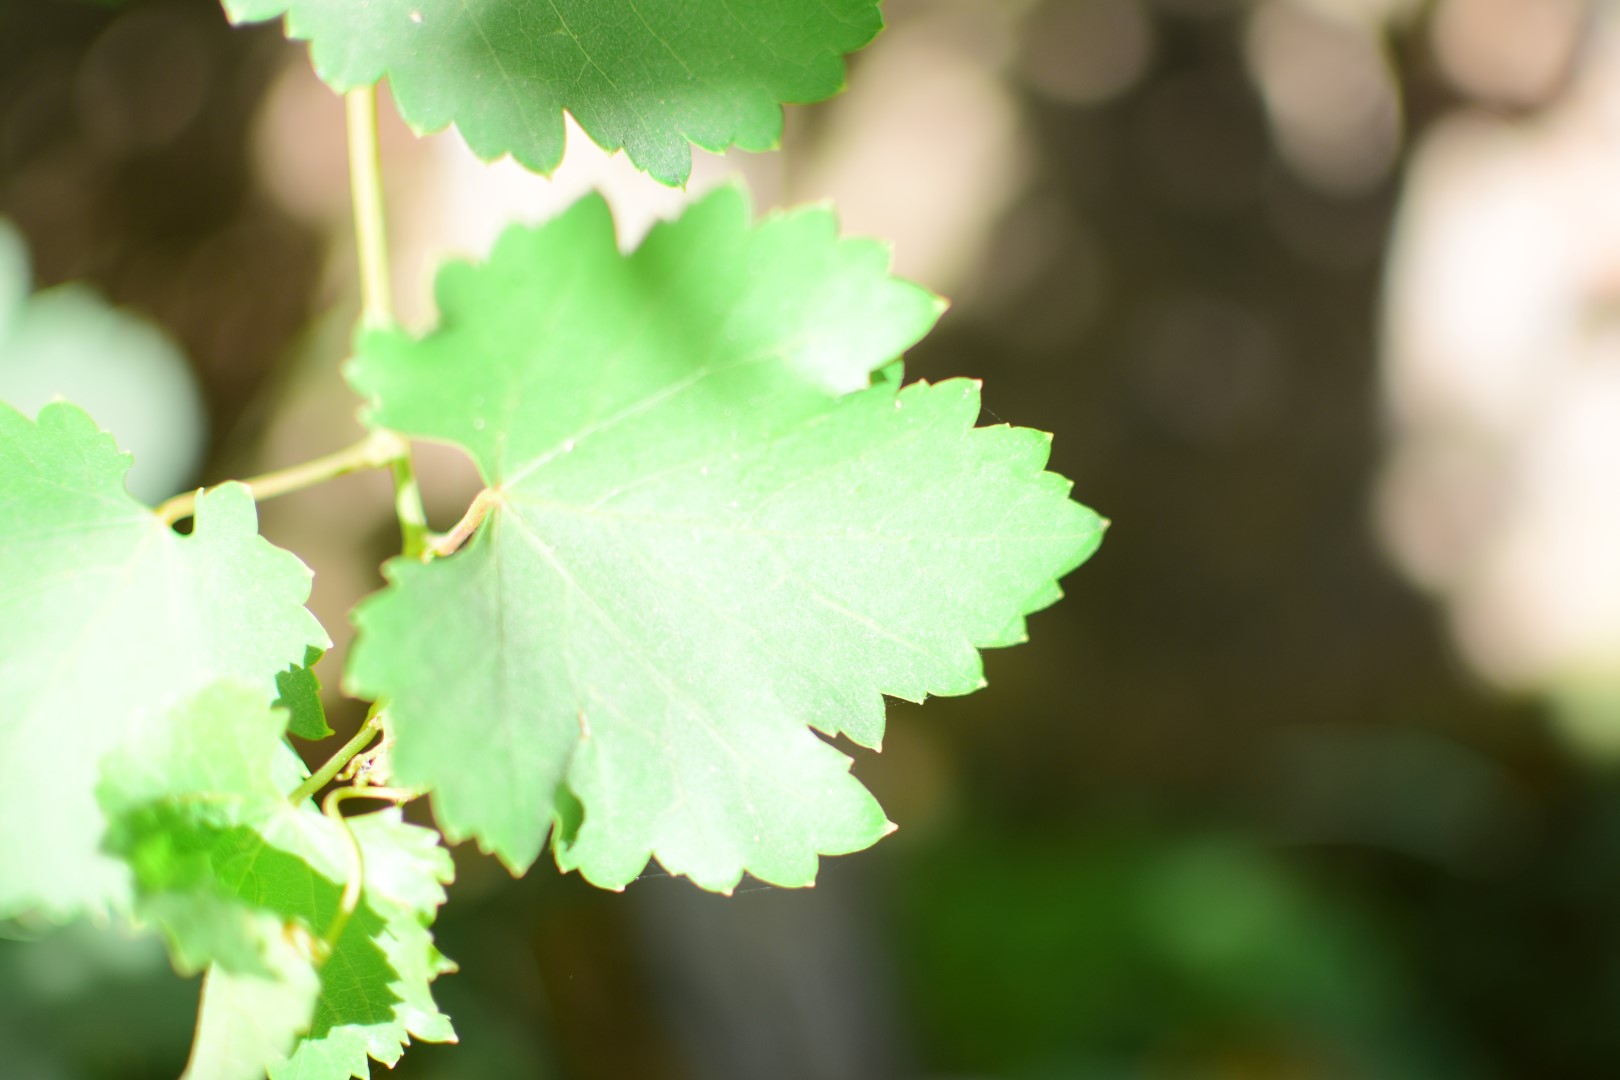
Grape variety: Frinsi